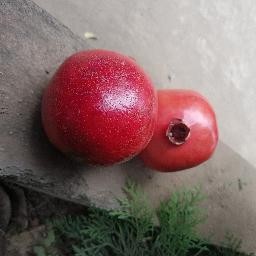
Fruit: Pomegranate
Quality: Good